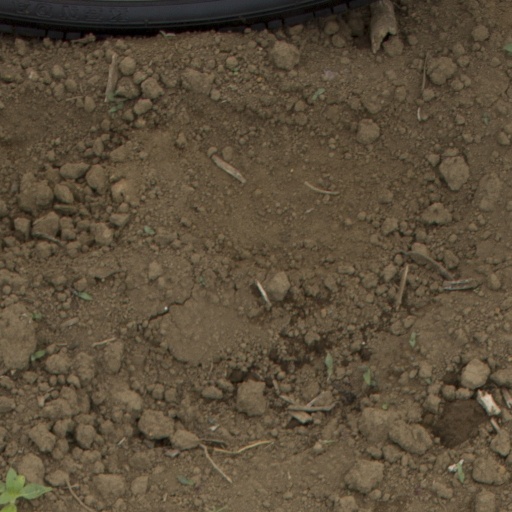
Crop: Jerusalem artichoke